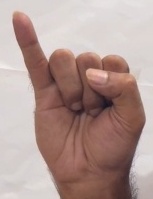
ASL sign: I